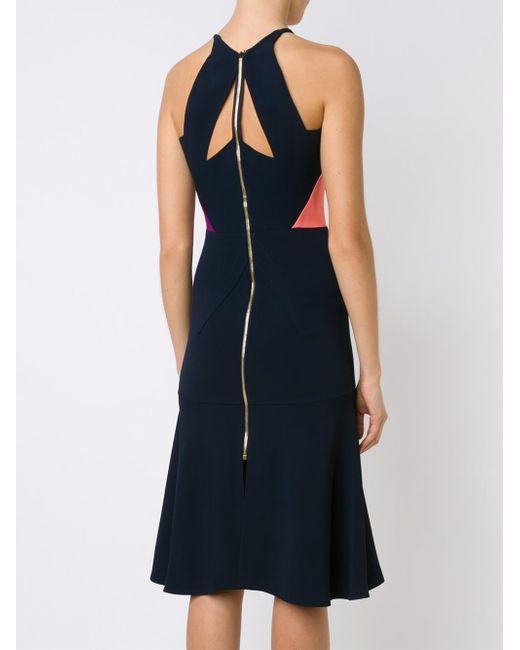
Schwarzes ärmelloses halbformales Damenkleid mit goldenem Reißverschluss, leichtem offenen Rückendetail und einem Hauch von Orange